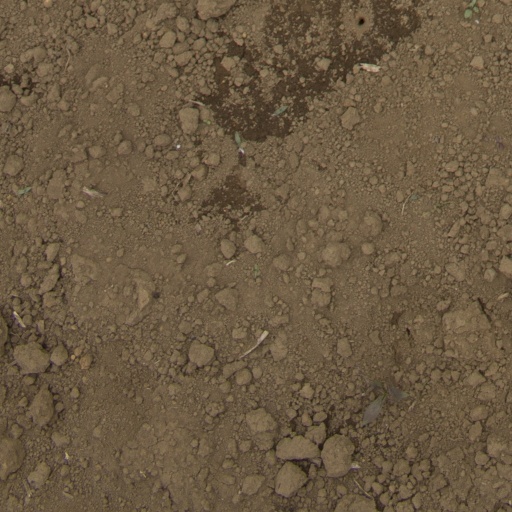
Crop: Jerusalem artichoke